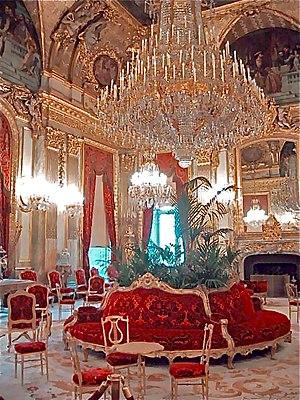
Une borne est un siège à plusieurs places dont l'assise tourne autour d'un axe central.